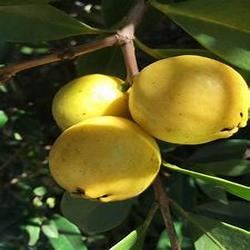
Label: Guava